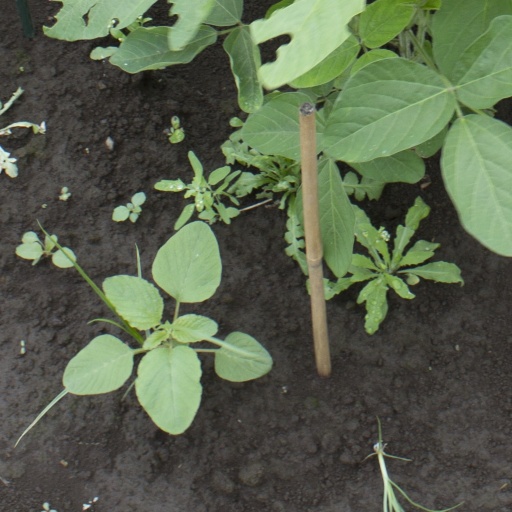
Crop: soybean